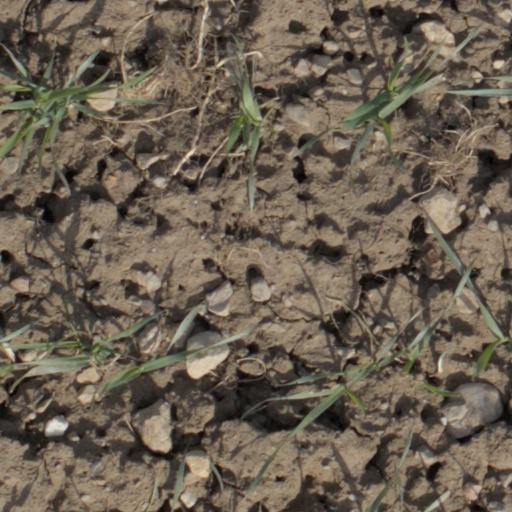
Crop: wheat